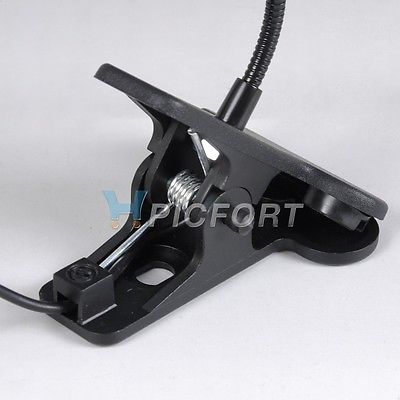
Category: lamp